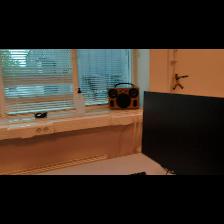
Label: NonHuman